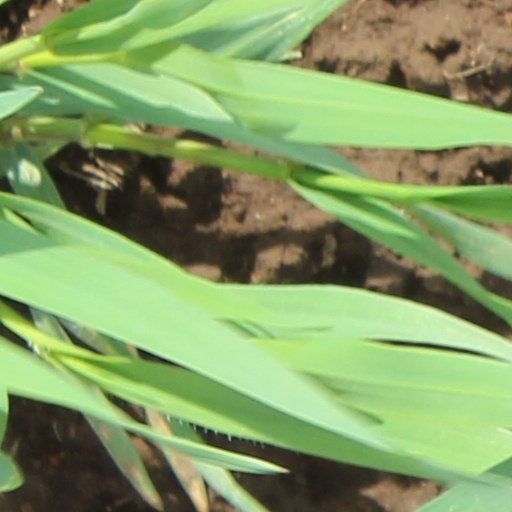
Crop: wheat